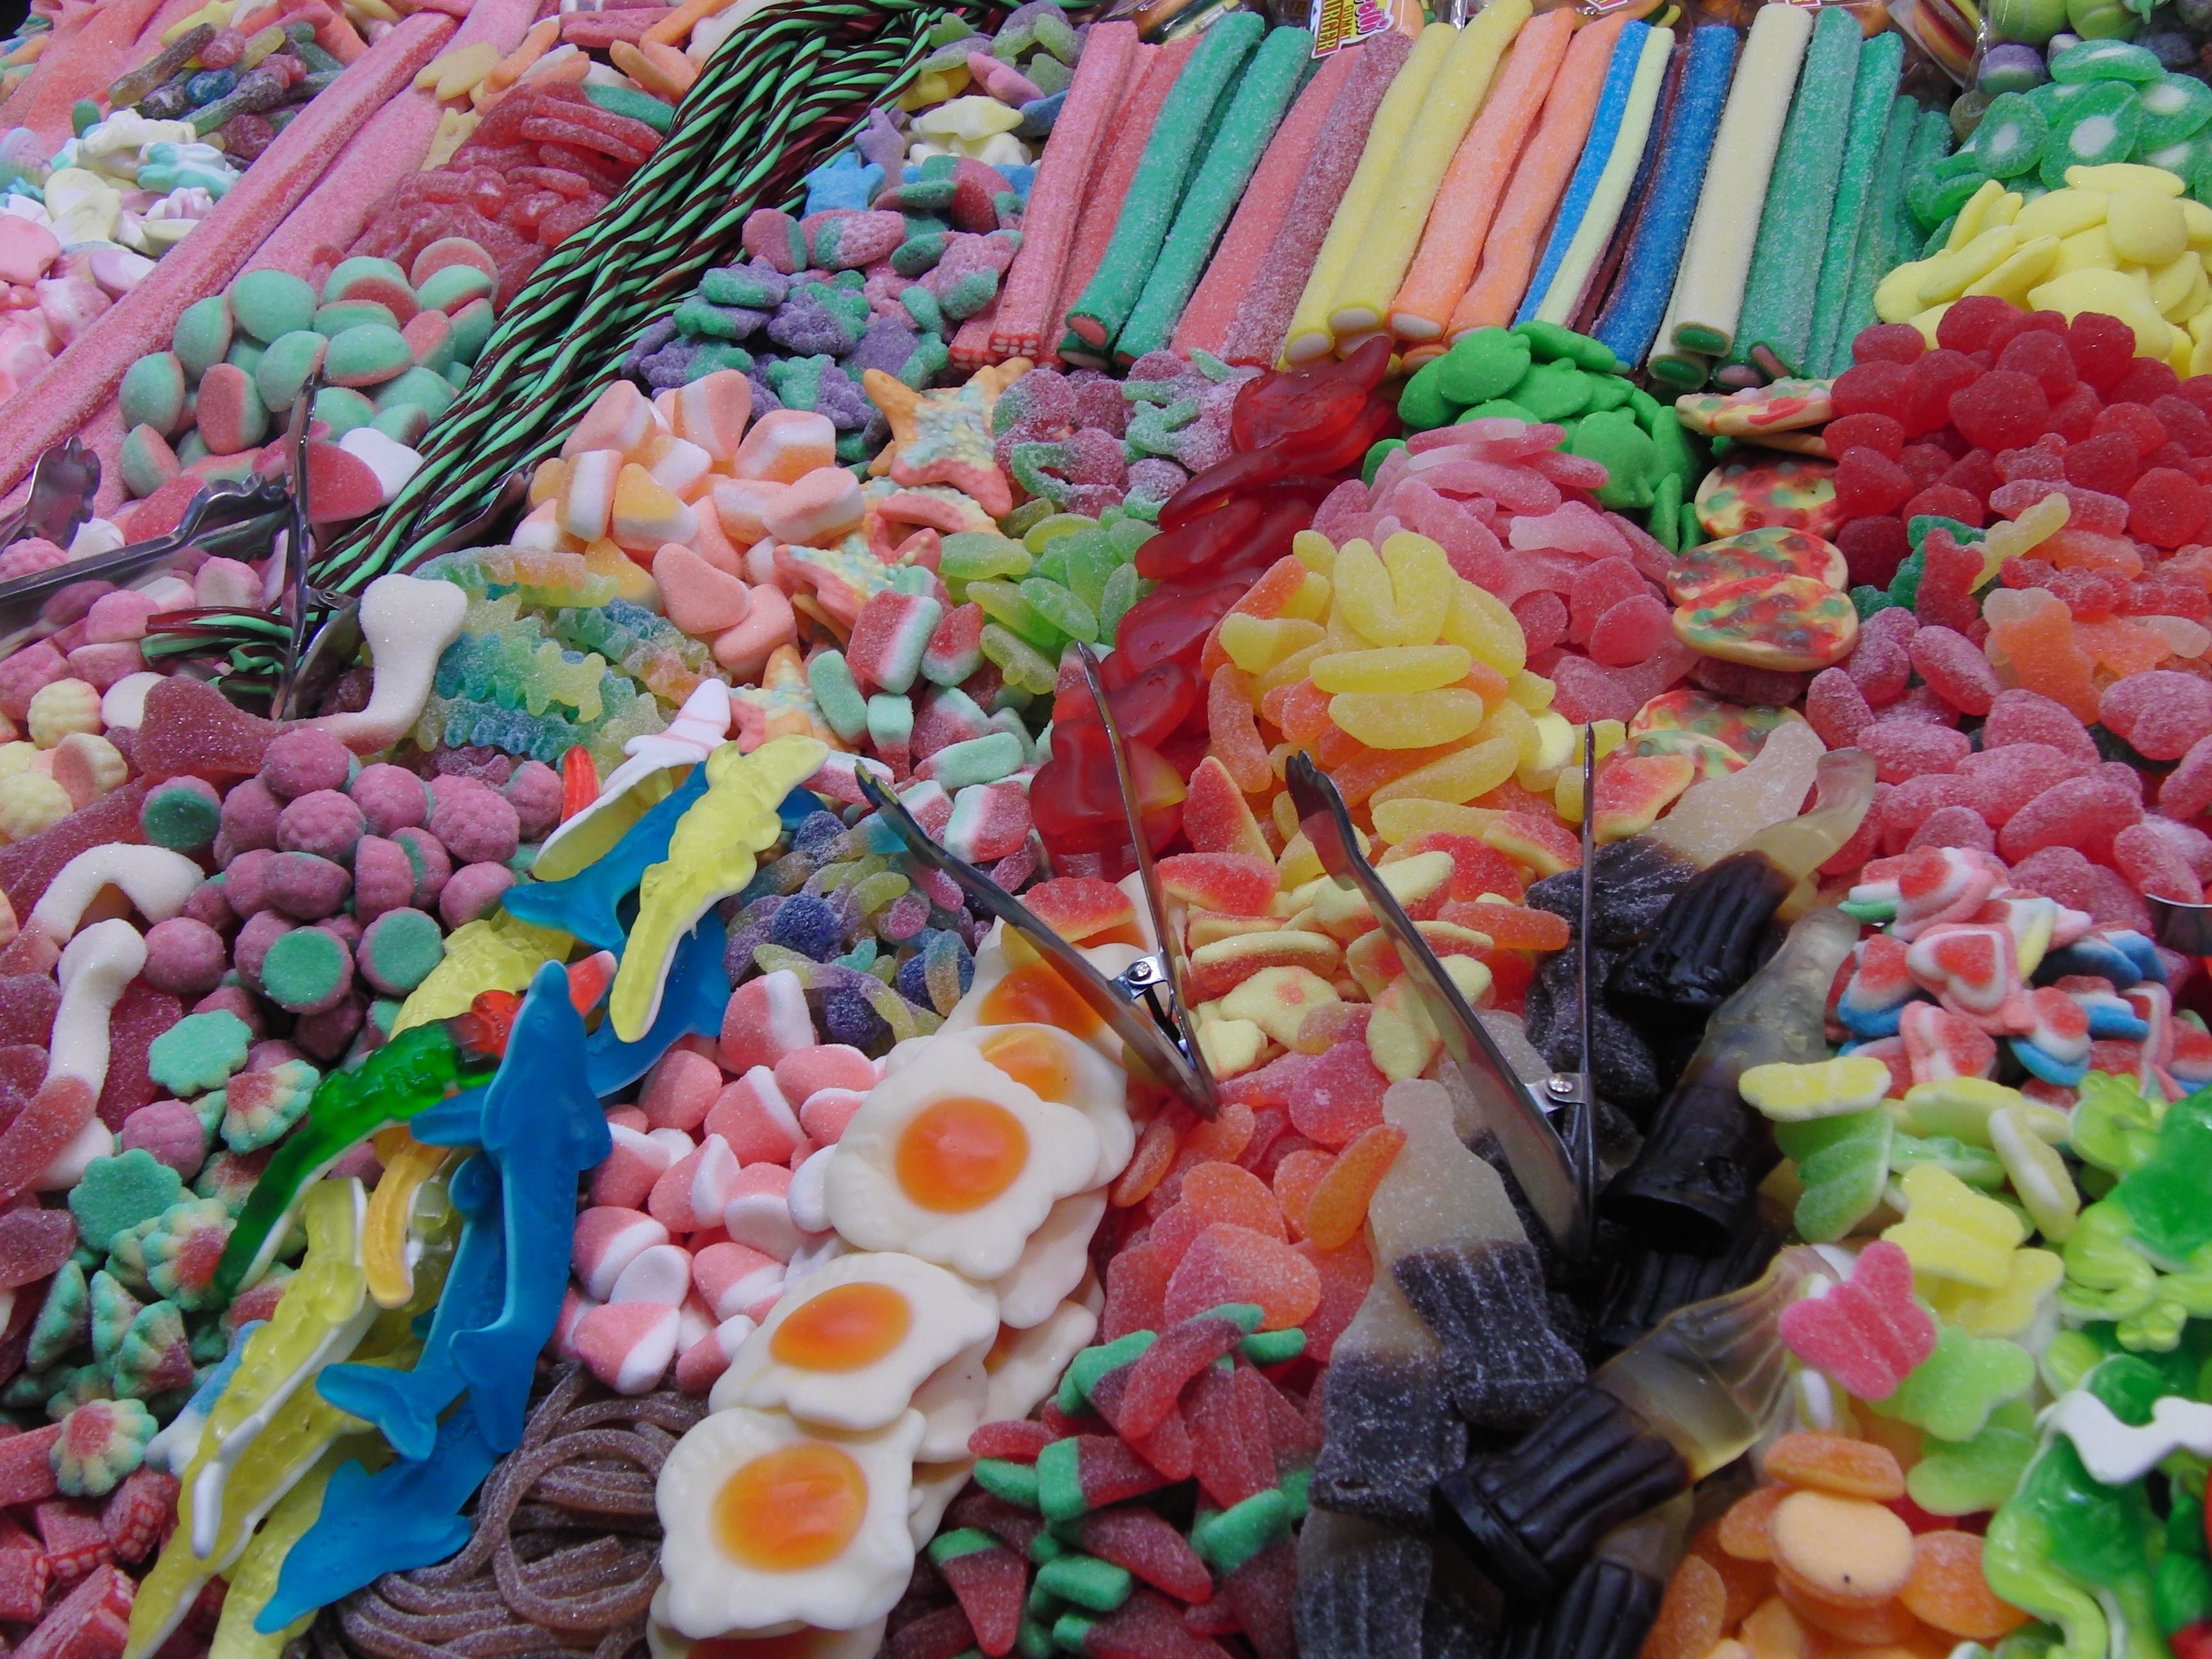
sweet, flower, dish, food, color, market, dessert, colors, sweets, jellies, eggs, candy, floristry, sweetness, confectionery, candies, fried eggs, jelly beans, boqueria